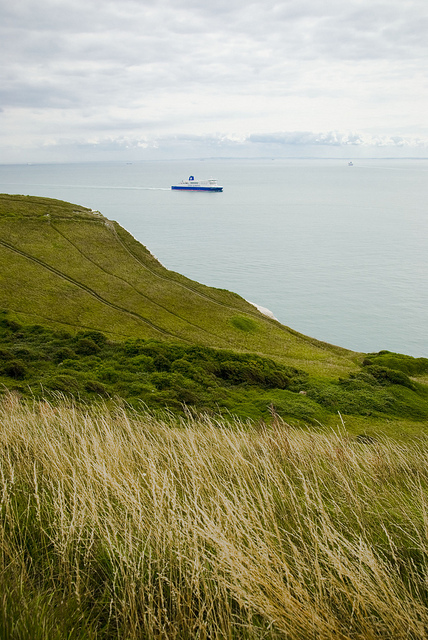
A boat on the water as seen from a hill over looking a grassy field and the water.

a large boat in a large body of water

A large boat in the ocean behind a grassy hill.

A boat is in the water overlooked by a grassy hill.